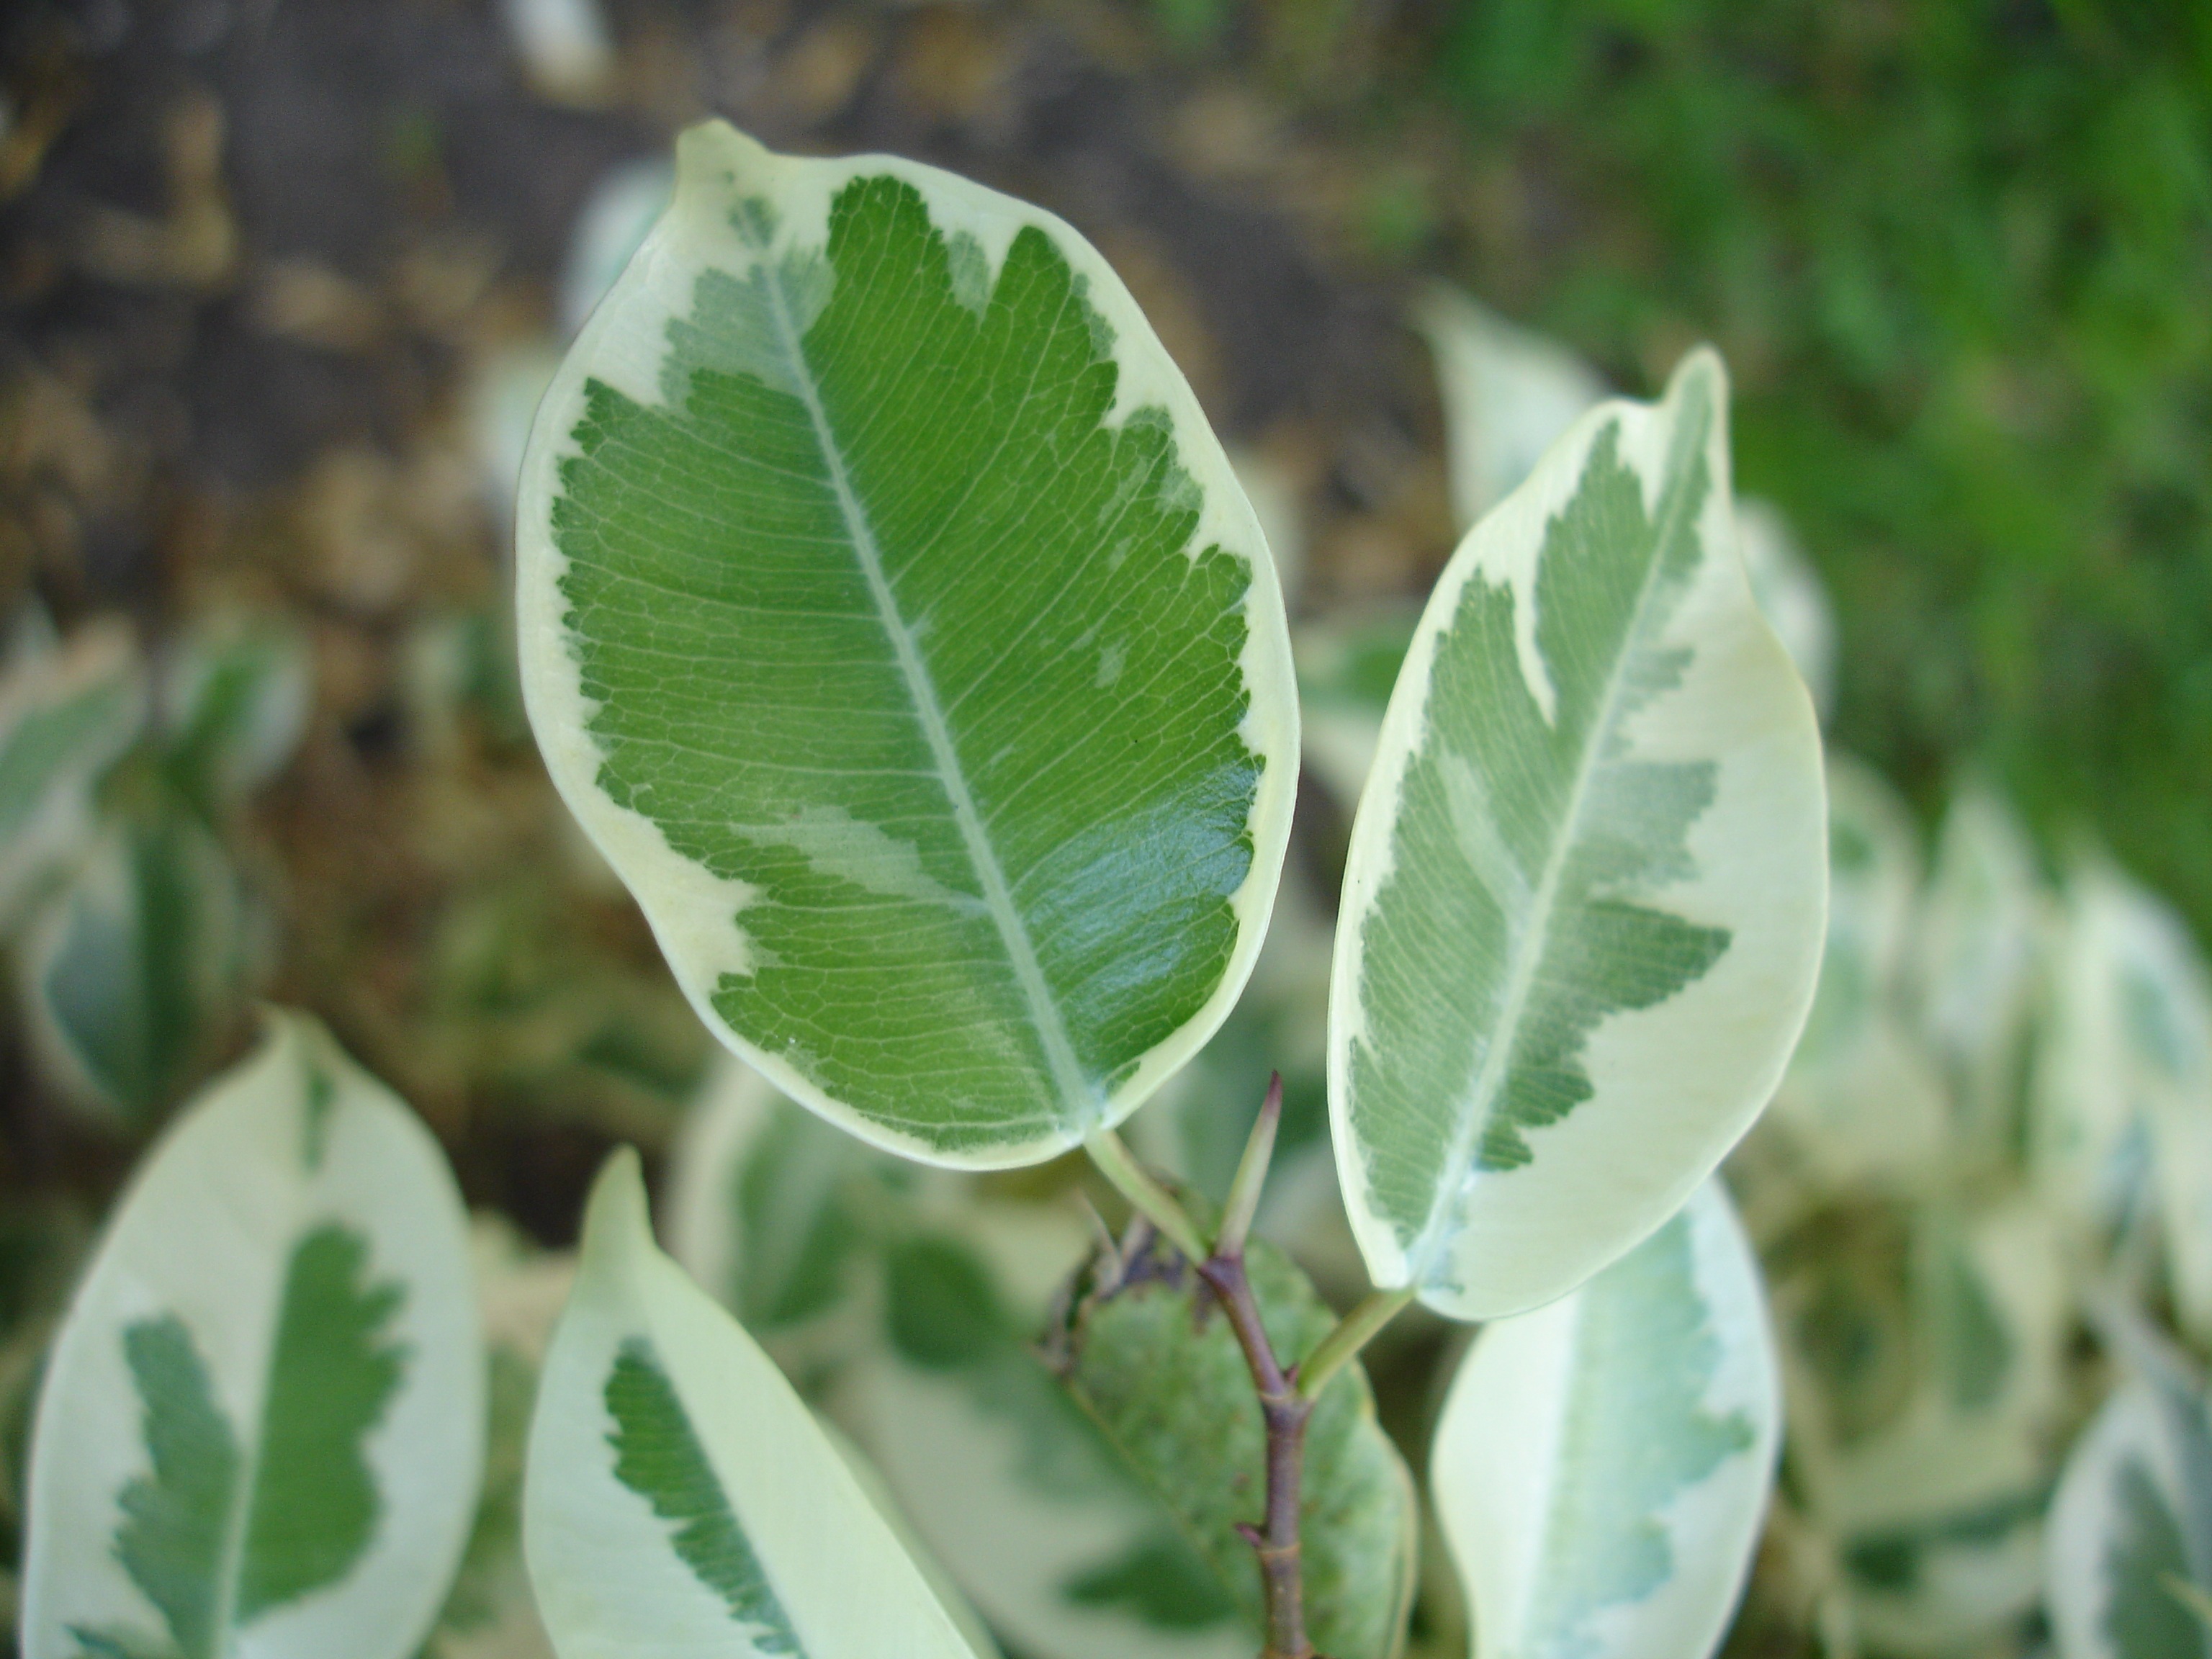
landscape, tree, nature, branch, plant, fruit, sunlight, leaf, flower, food, green, produce, vegetable, evergreen, botany, garden, flora, plants, flowers, leaves, shrub, deciduous, beautiful, flower garden, macro photography, vertical garden, flowering plant, plant green, woody plant, land plant, green stick